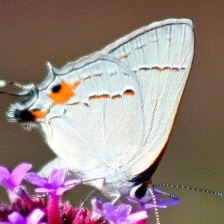
Species: GREY HAIRSTREAK
Butterfly family (ImageNet category): lycaenid_butterfly